Francis P. Duffy

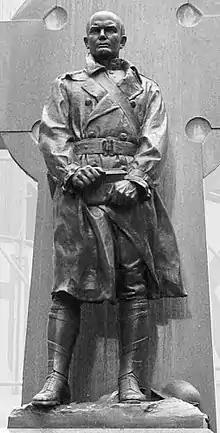
Monument in Duffy Square in northern triangle of Times Square, New York City

Francis Patrick Duffy (May 2, 1871 – June 27, 1932) was a Canadian American soldier, Catholic priest and military chaplain.